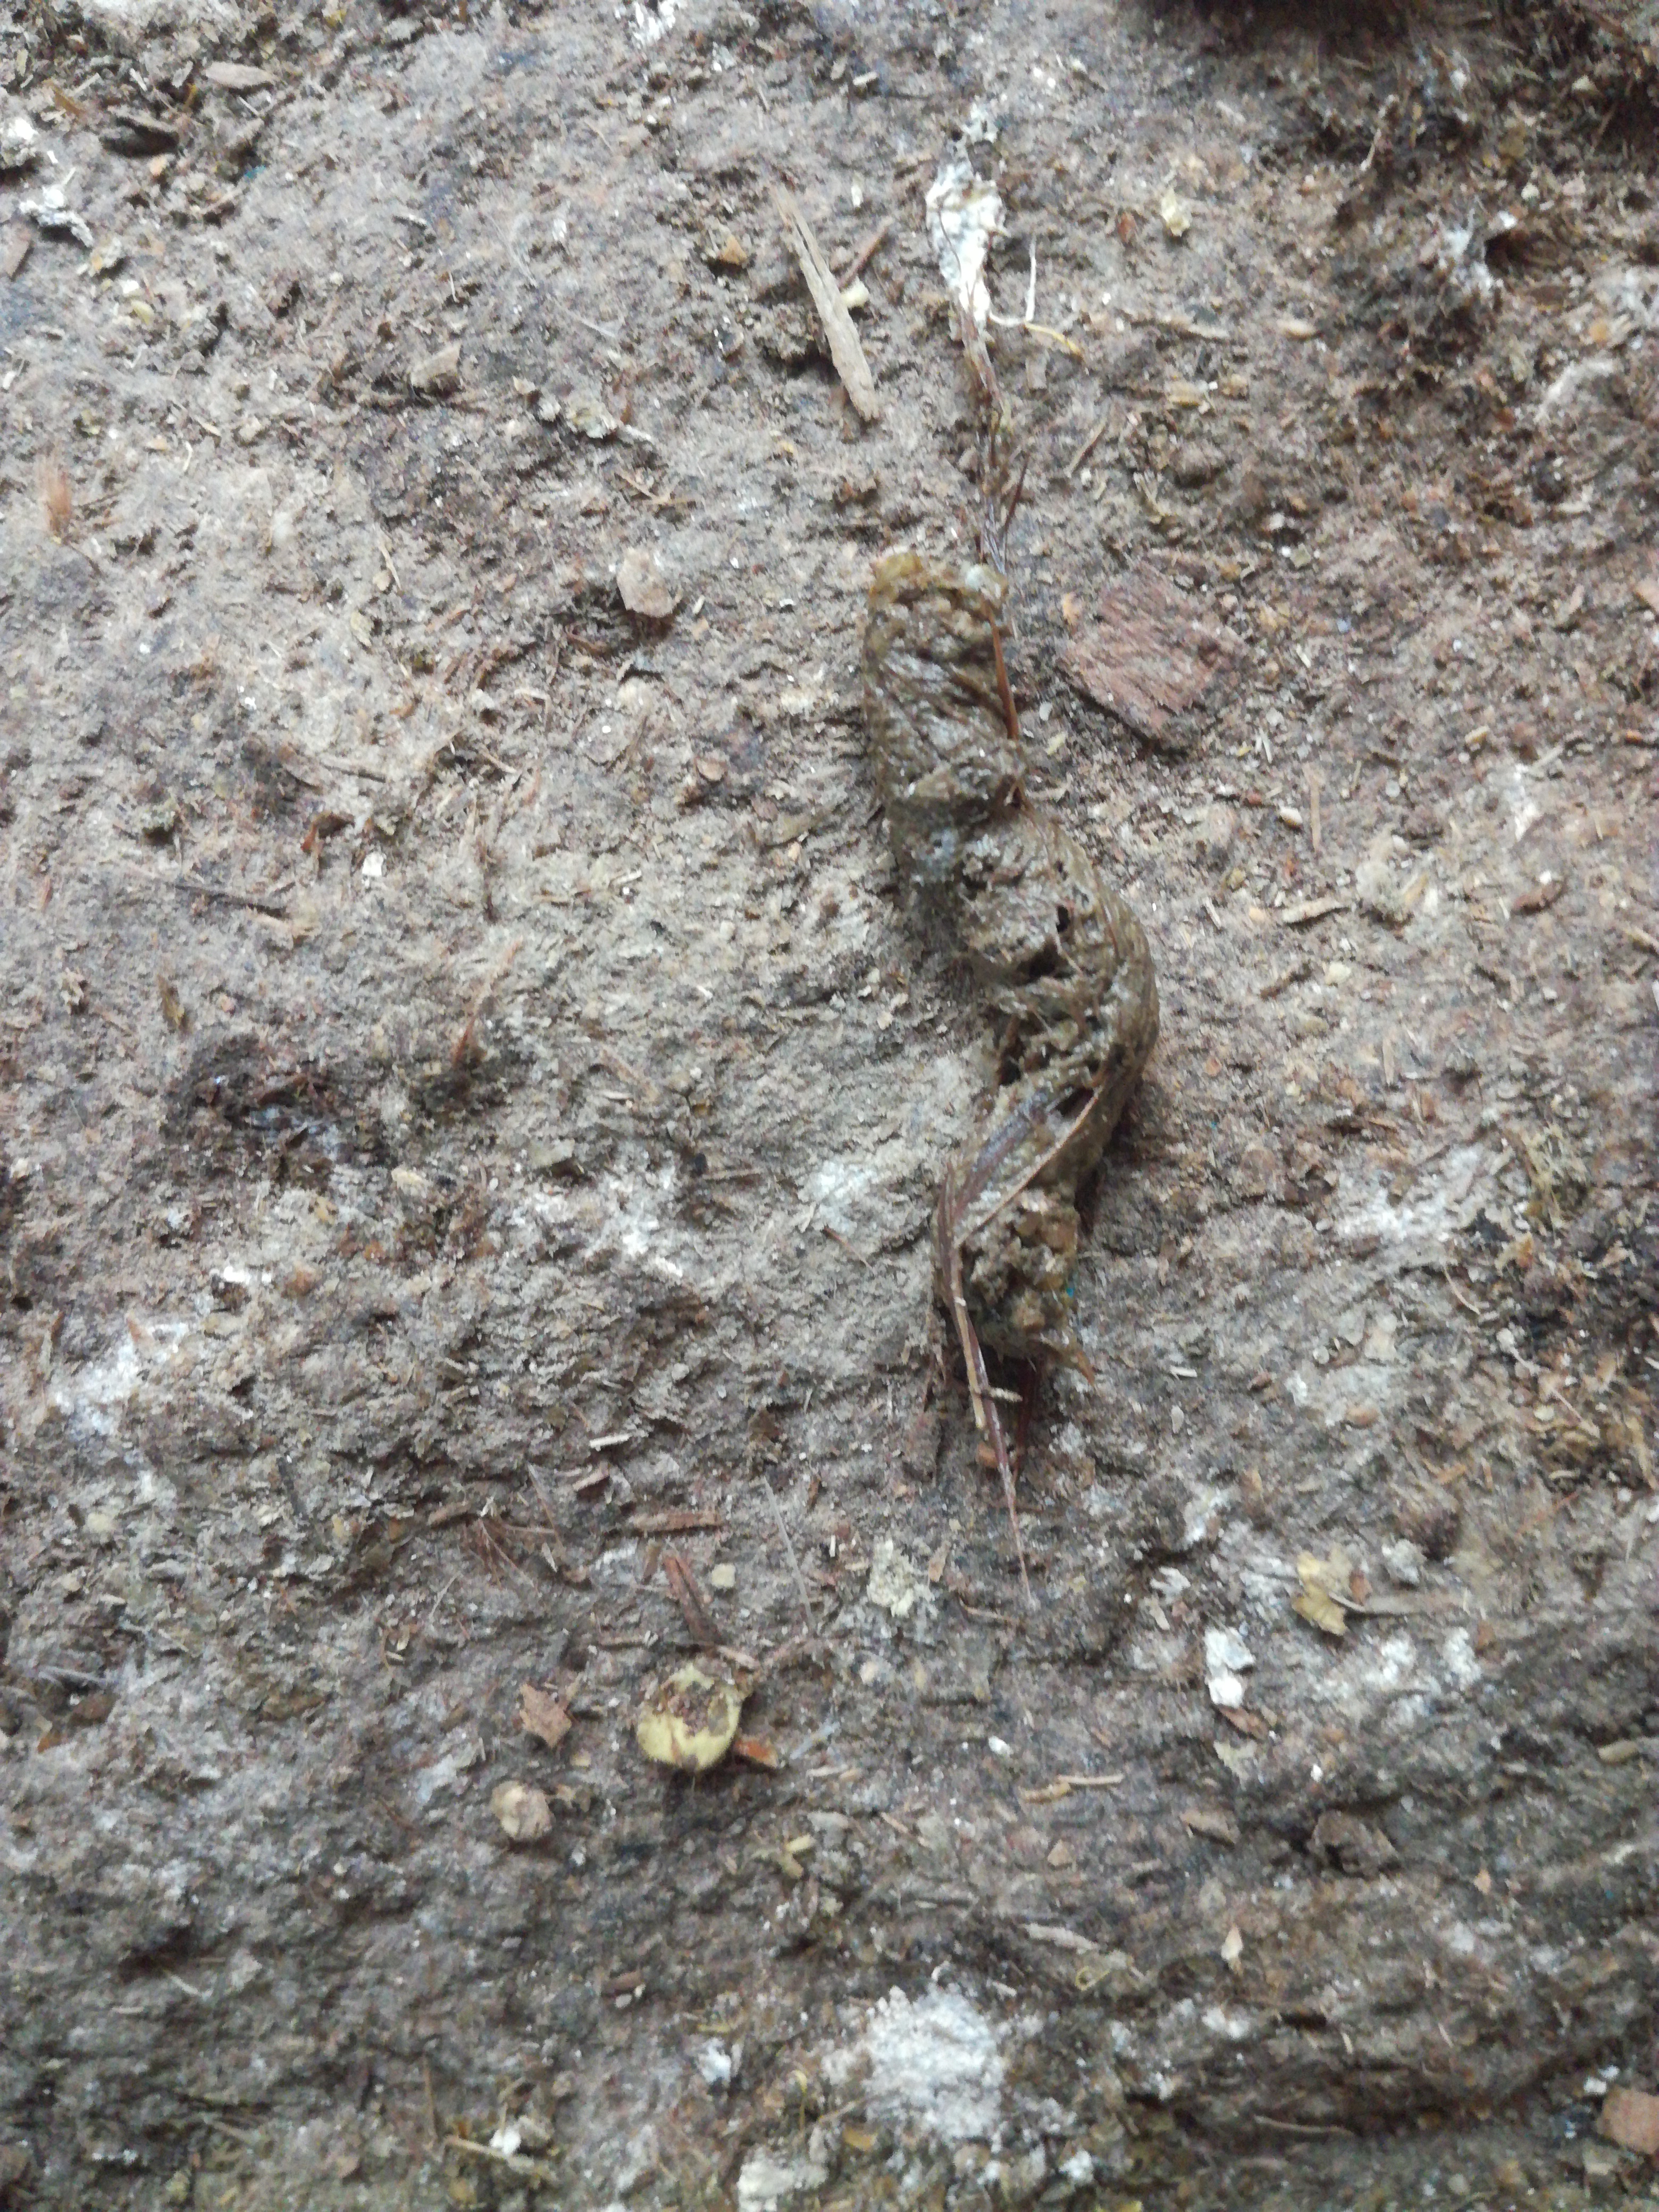
PCR-confirmed diagnosis: Healthy